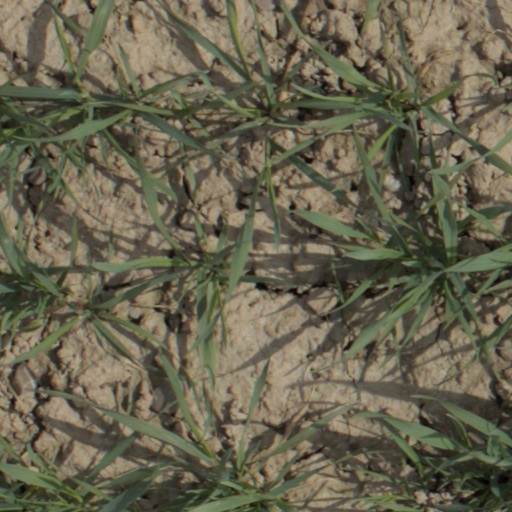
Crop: wheat